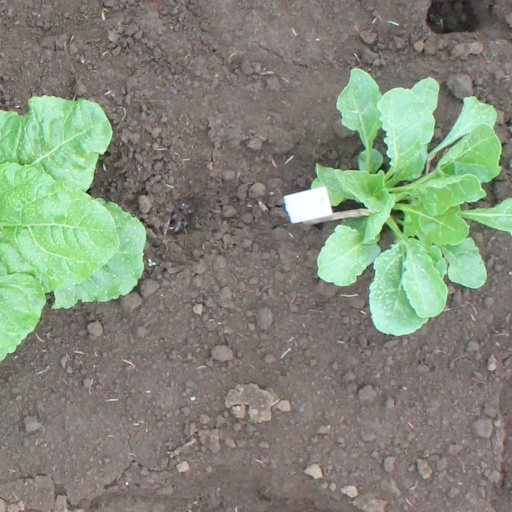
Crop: sugar beet